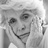
Emotion: sad